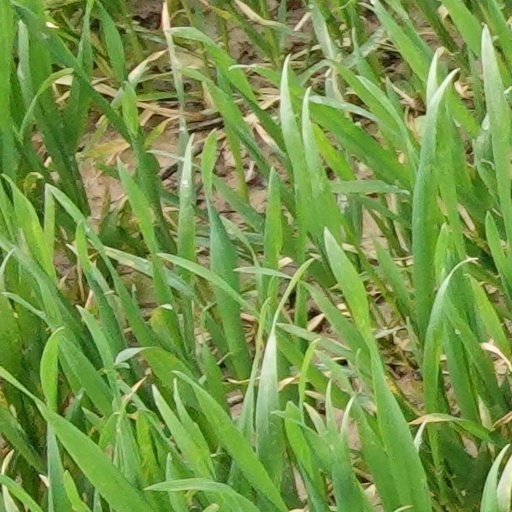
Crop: wheat